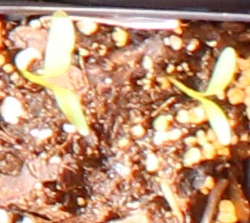
Label: Sugar beet